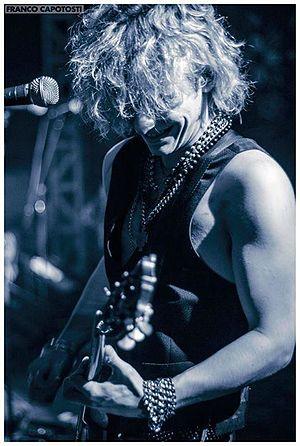
Airbag est un groupe de hard rock argentin, originaire de Buenos Aires. Formé en 2003, le groupe comprend trois frères : Patricio, Gastón, et Guido Sardelli. Ils comptent comme influences des groupes internationaux comme Bon Jovi et les Guns n' Roses, et des groupes argentins comme Rata Blanca, Memphis la Blusera, et Soda Stereo.